List of United States Army lieutenant generals from 2000 to 2009

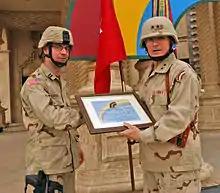
Maj. Gen. Joseph J. Taluto with Capt. Phillip Esposito at Forward Operating Base Danger in Tikrit, Iraq on 3 March 2005.

Two new three-star Army commands were stood up between 2000 and 2010, and two Army major commands received new three-star positions. Additionally, all directorates of the Army Staff were redesignated in accordance with the Continental staff system in 2002, receiving the prefix "G".